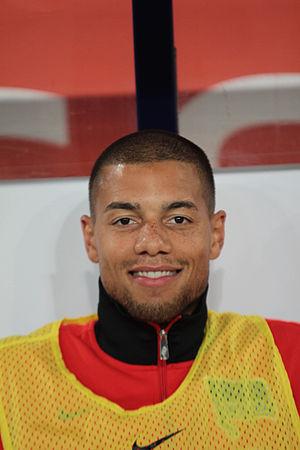
Marcel Ndjeng est un footballeur germano-camerounais, né le 6 mai 1982. Il évolue au SC Paderborn 07 en tant que milieu de terrain et a opté pour la sélection du Cameroun.